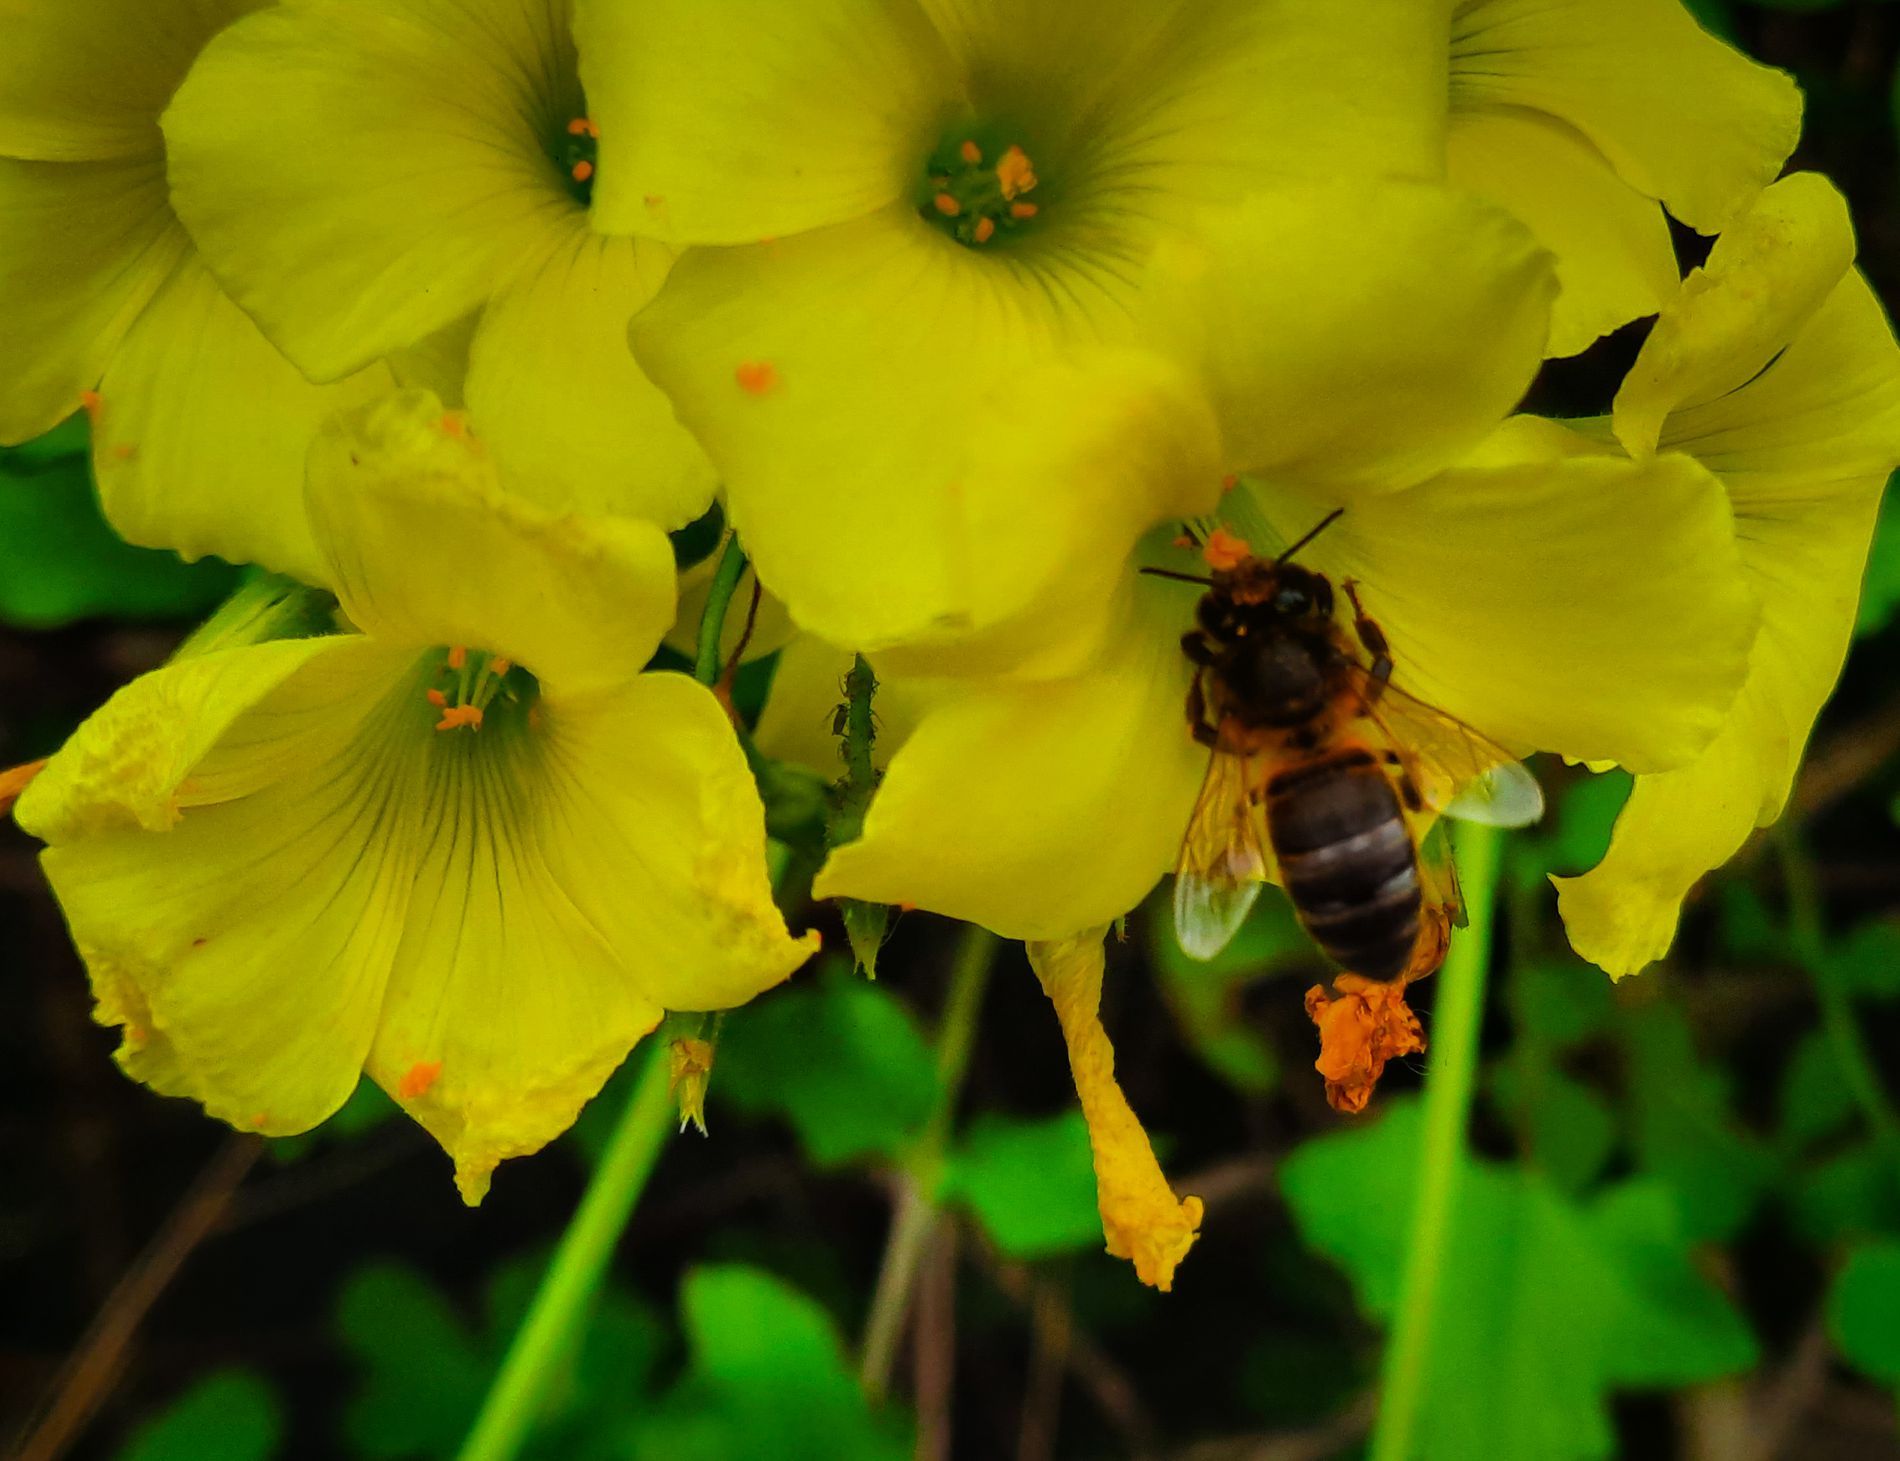
Bee on Yellow Flower
Honey bee  as it sucks nectar from a radiant yellow flower The bee sits atop one of the flower's dainty petals its legs clutching the surface while its head is near the center of the bloom. There are a number of other bright yellow five petaled flowers with very small green centers in the frame and the hint of green leaves in the background blur
close-up shot
A photo taken outside on a sunny day against a blurred background shows a close-up of a bee sucking nectar from a cluster of bright yellow flowers.
Labels: Animal, Apidae, Bee, Insect, Invertebrate, Bumblebee, Flower, Petal, Plant, Honey Bee, Pollen, Anemone, Wasp, Geranium, Anther, Flowers, blurry background
Camera: samsung SM-A515F
Aperture: F2
Exposure: 1/240 sec
ISO: 32
Focal length: 4.6 mm